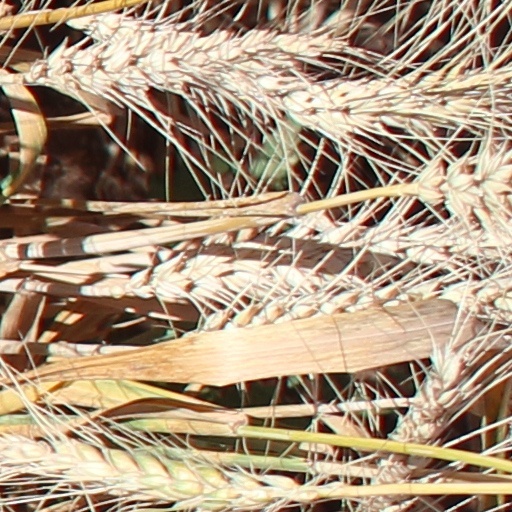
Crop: wheat